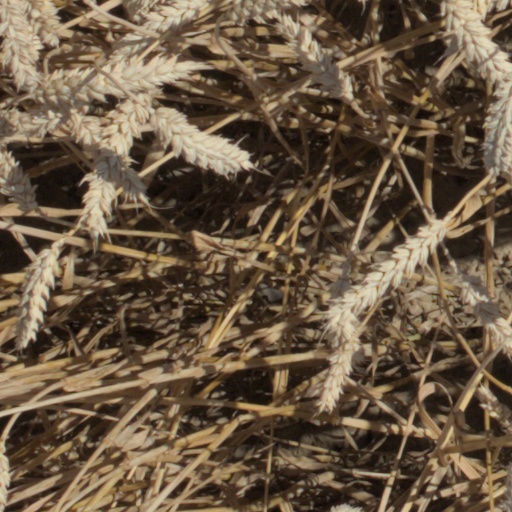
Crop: wheat